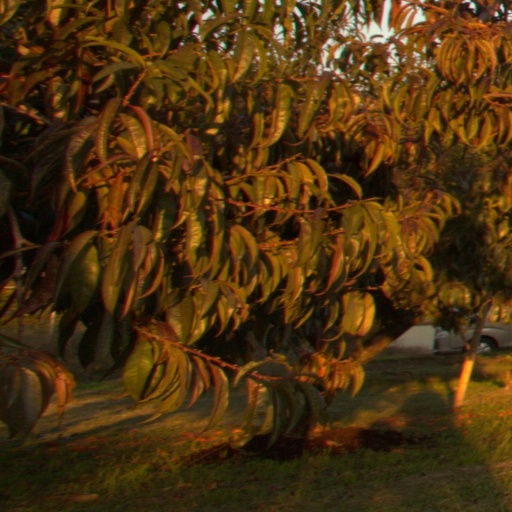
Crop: grape